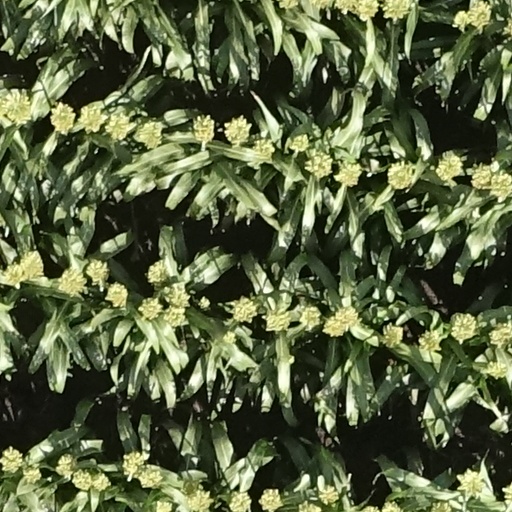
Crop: sorghum